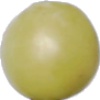
Label: Grape White 2